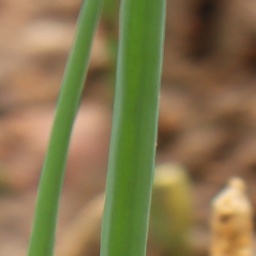
Label: healthy